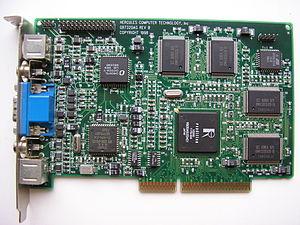
Video In Video Out, souvent vu sous l'acronyme VIVO, permet à une carte graphique de supporter les transferts vidéo bidirectionnels au travers de seulement un connecteur, en utilisant un diviseur interne spécial.